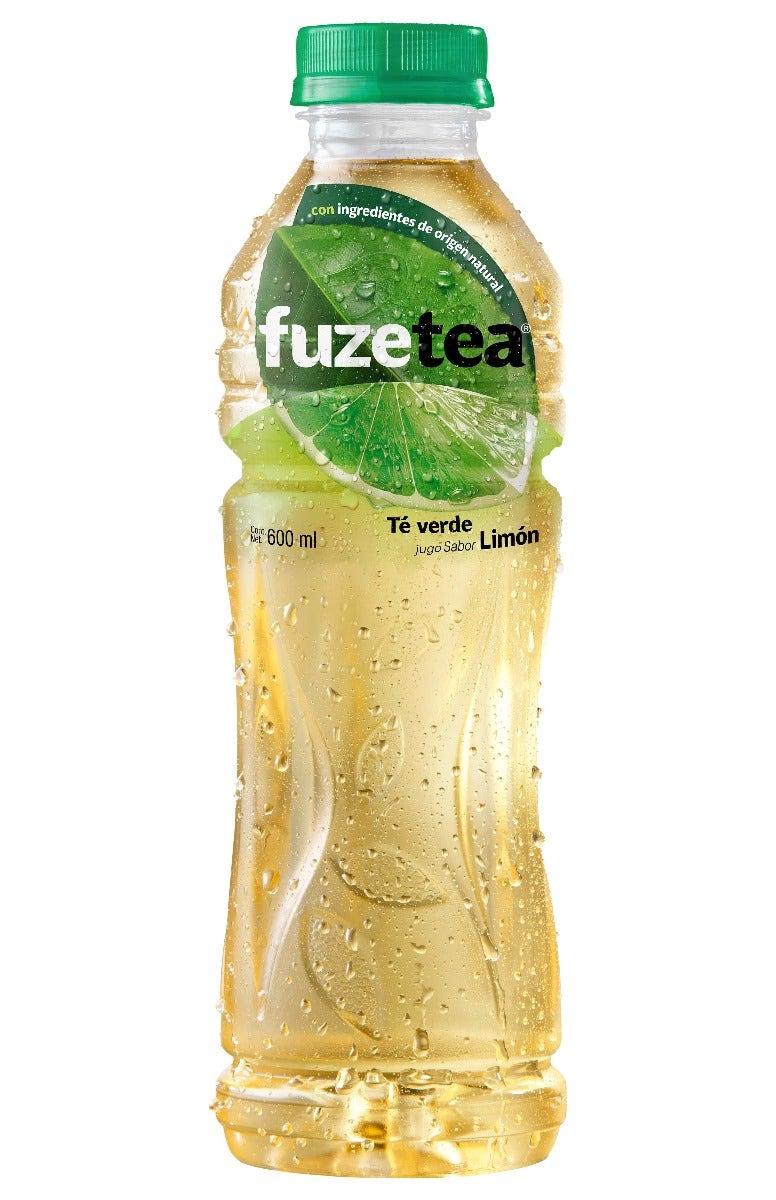
A Fuze Tea Lemon Flavor green tea in a 600-mililiters plastic bottle